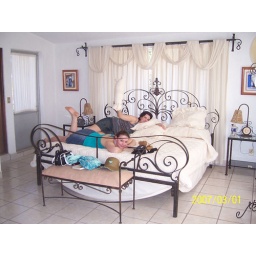
Jody &amp;amp; Kako on the bed in their bedroom in our villa in Ixtapa.